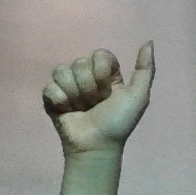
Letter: dhad